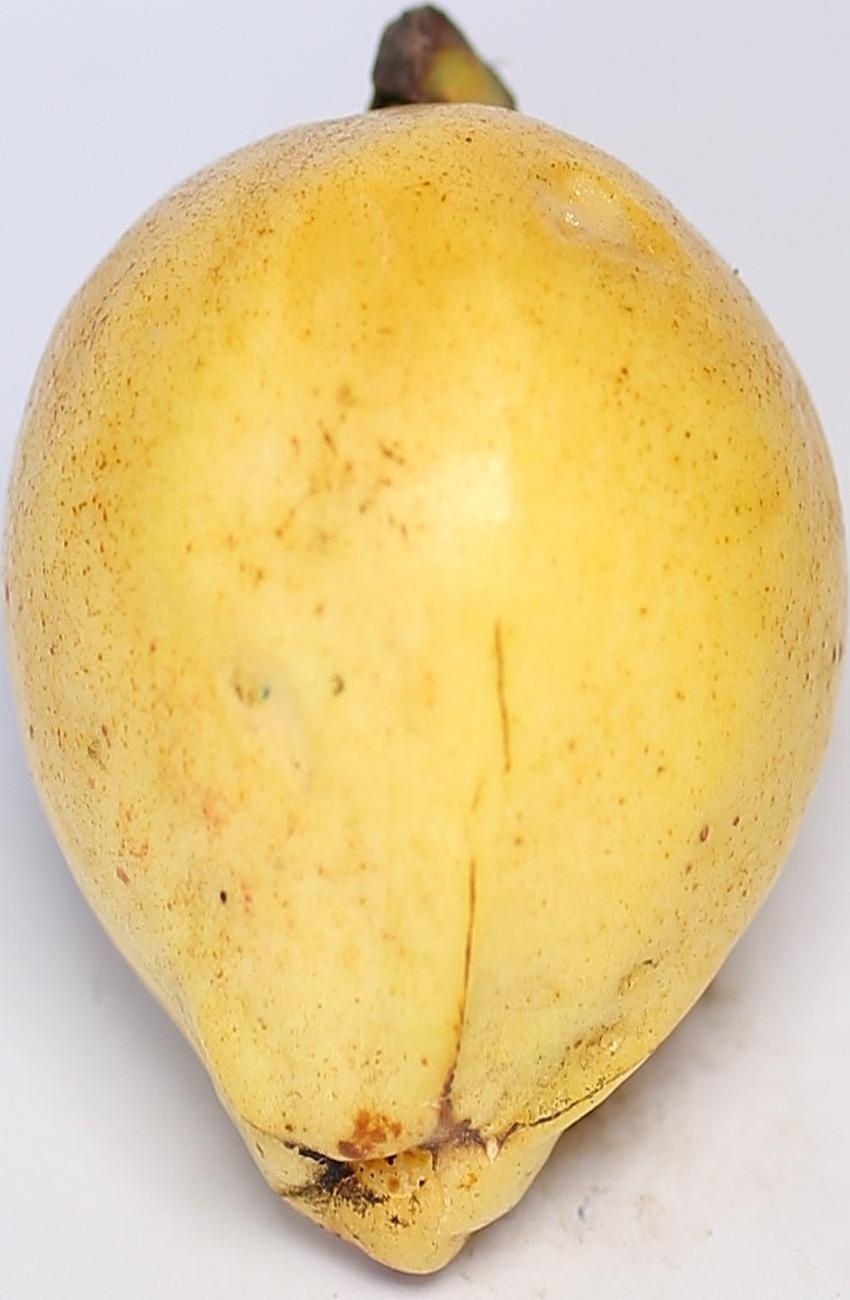
Maturity: ripe
Variety: riyali